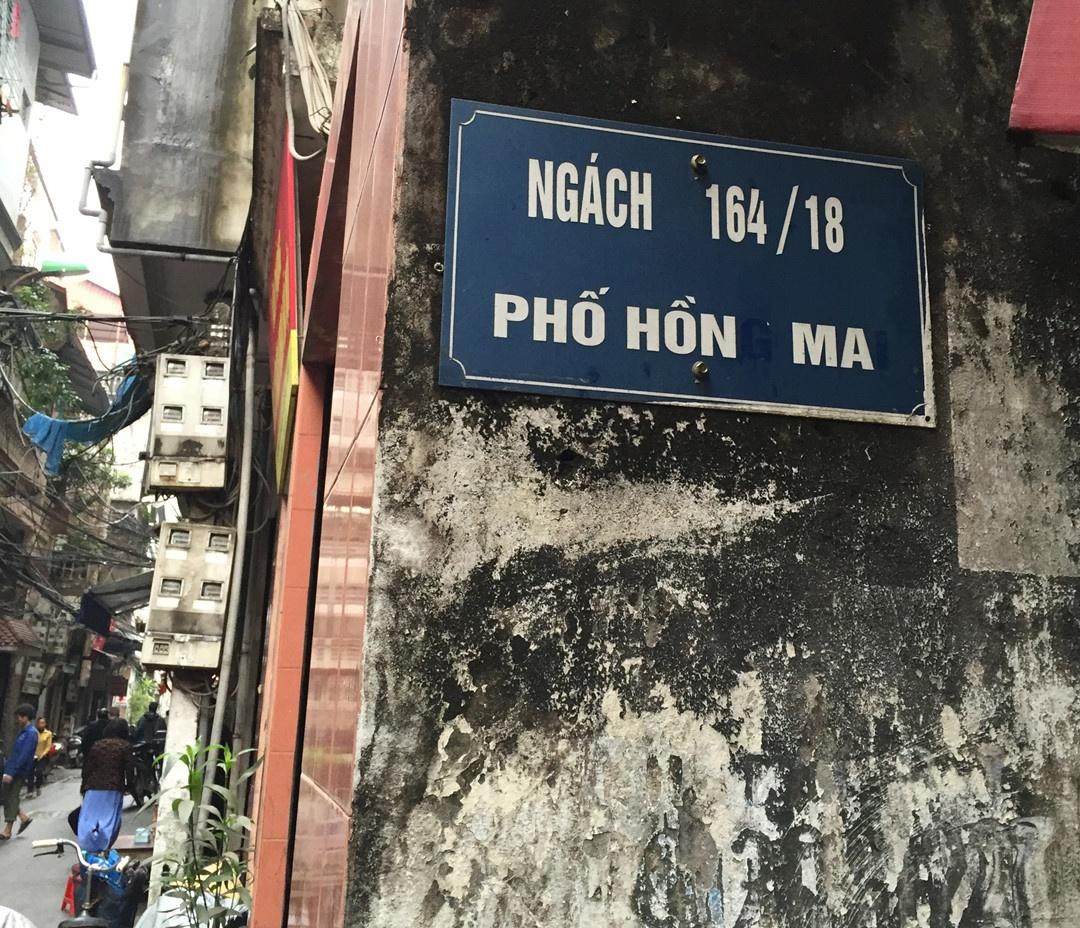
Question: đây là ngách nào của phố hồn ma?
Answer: đây là ngách 164/18 của phố hồn ma